Juan Francisco

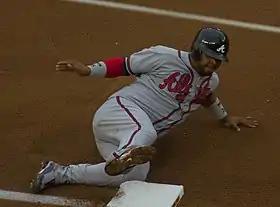
Francisco playing for the Atlanta Braves in 2012

On April 1, 2012, Francisco was traded to the Atlanta Braves in exchange for pitcher J. J. Hoover. His debut for the Braves came at third base on April 7, 2012, against the New York Mets.